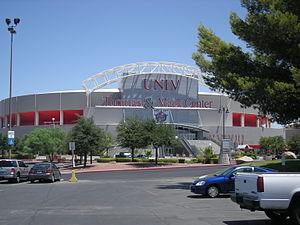
Le Thomas & Mack Center est une salle omnisports situé à Las Vegas, dans le Nevada. Il est incorporé au campus de l'Université du Nevada, tout près de l'Aéroport international McCarran.